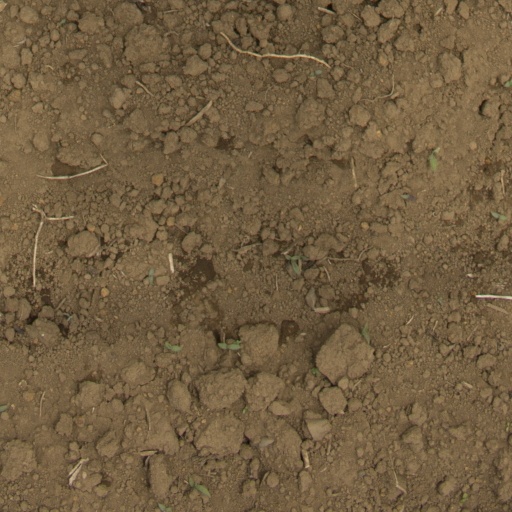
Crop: Jerusalem artichoke